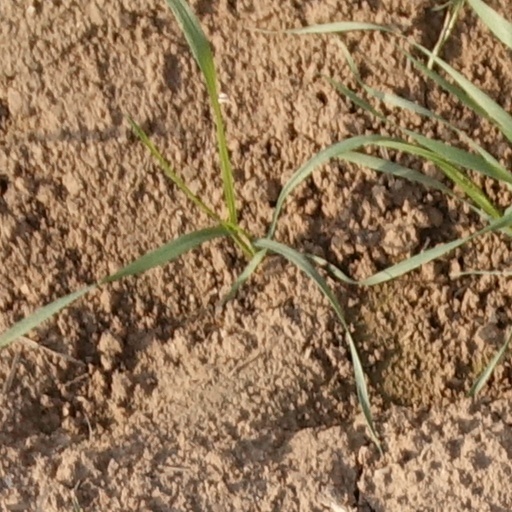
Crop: wheat